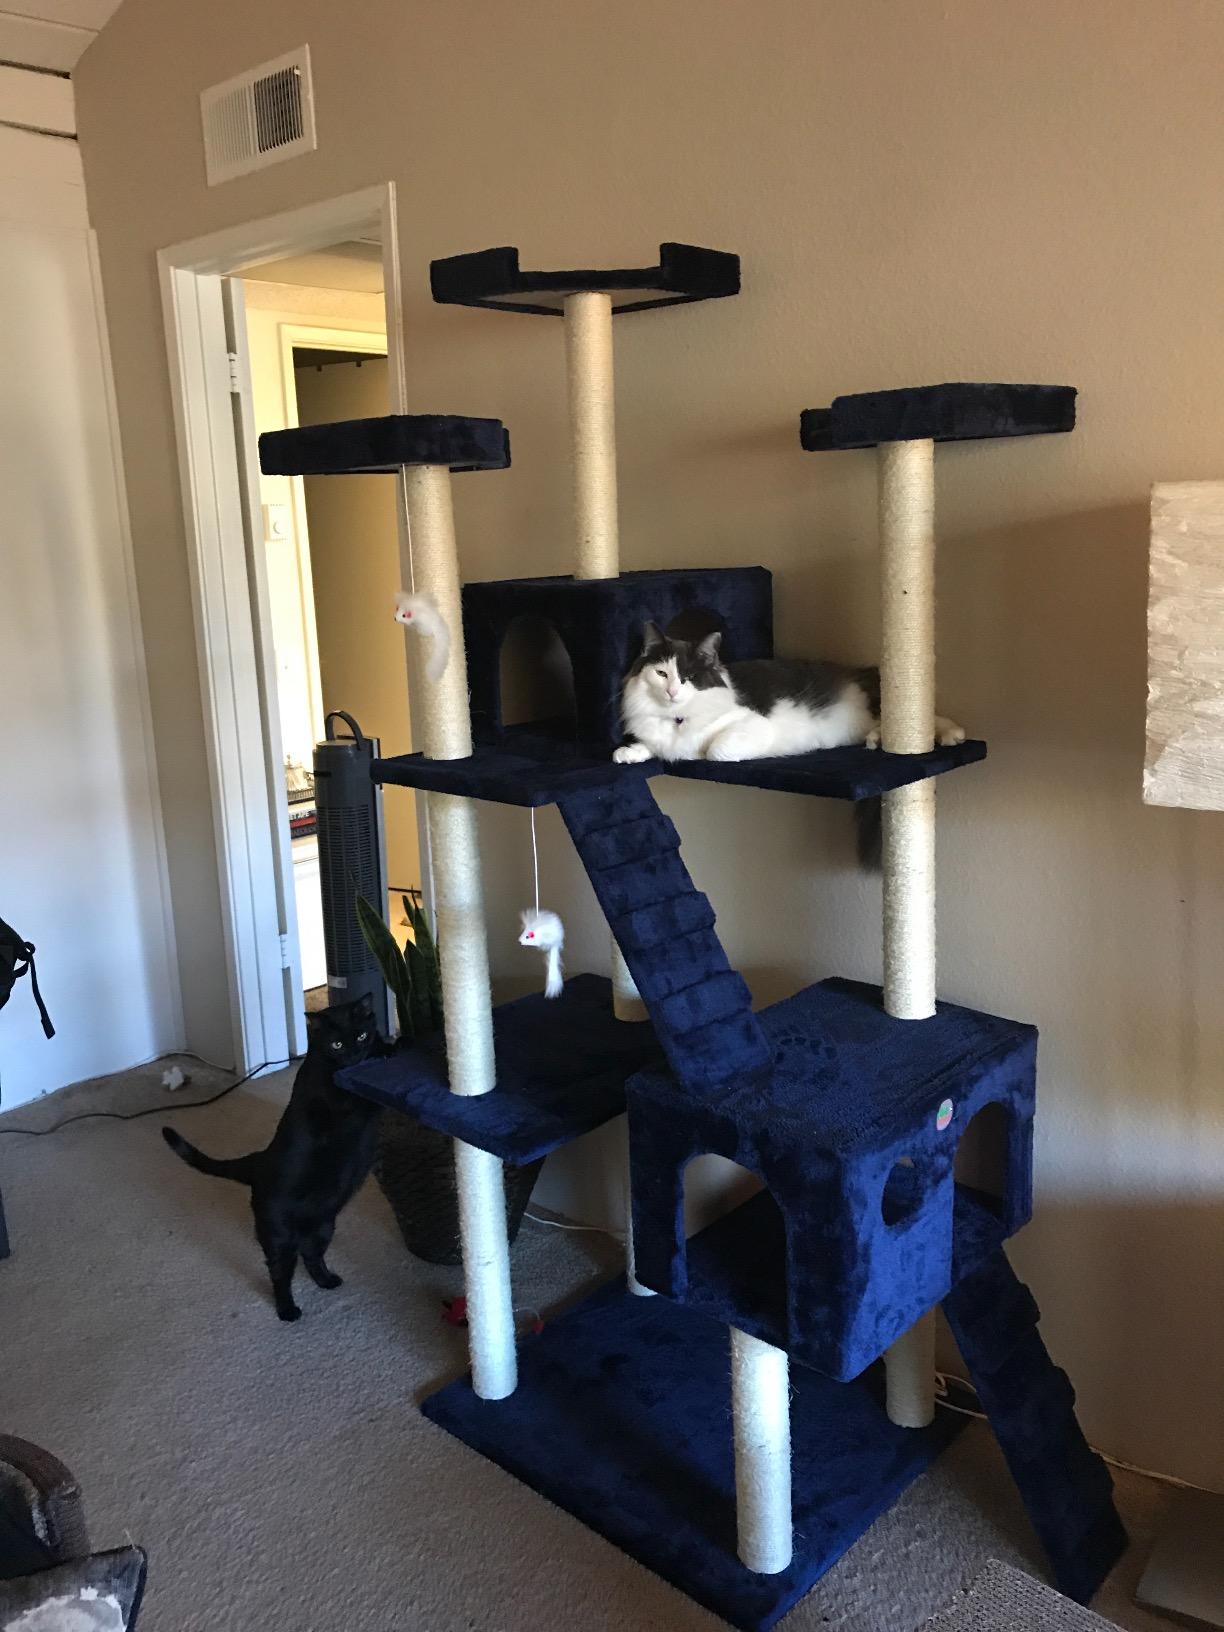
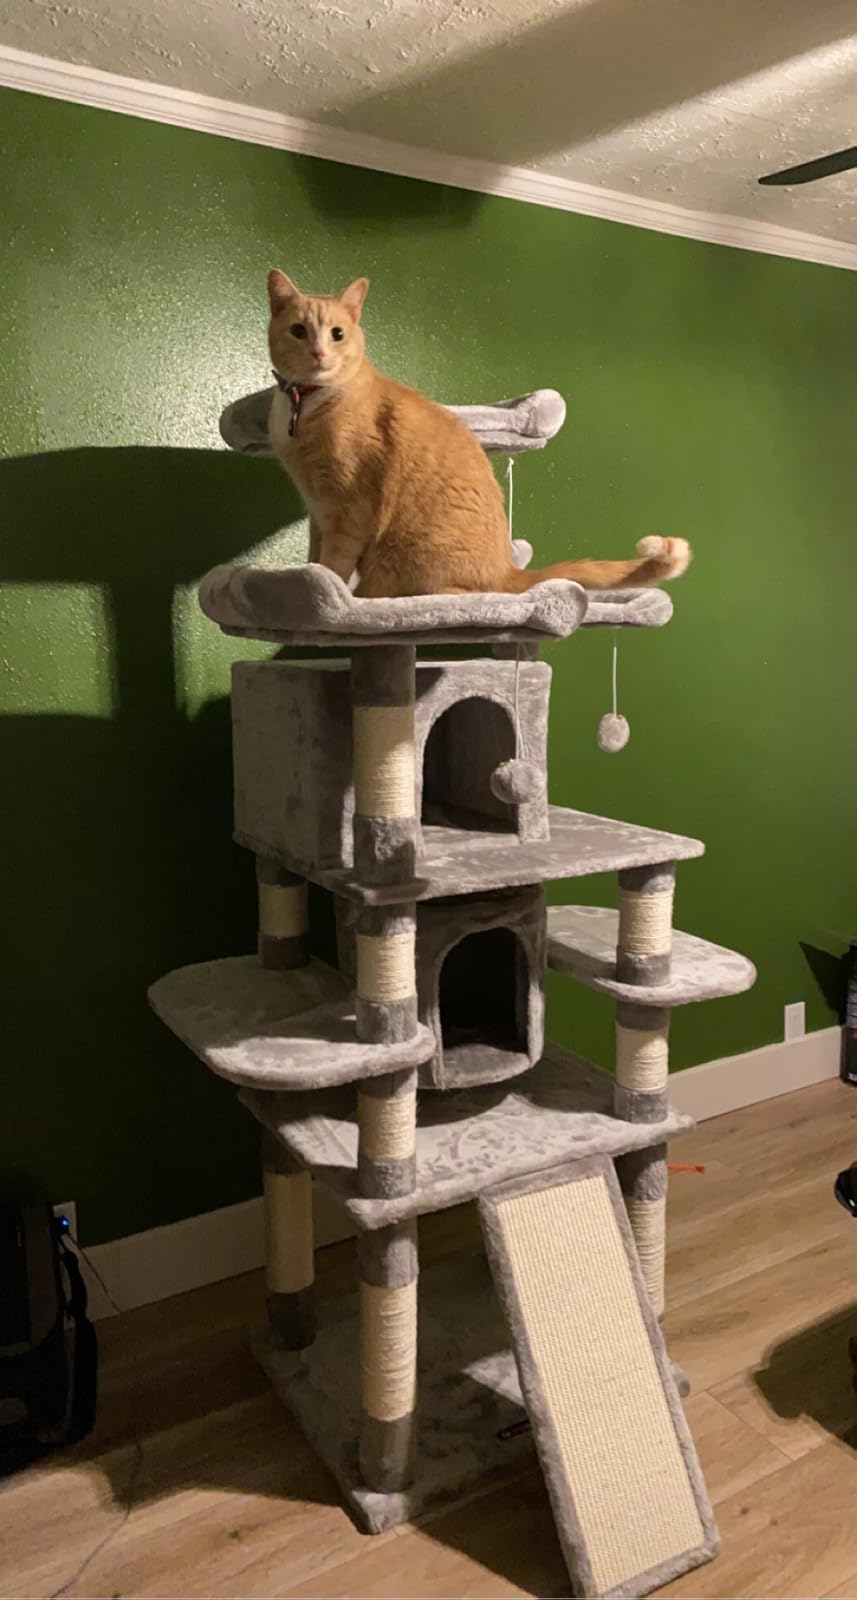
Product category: items_cat tree
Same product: no